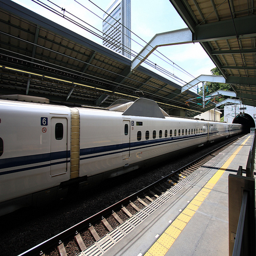
A train with many carts pulling through a station.
A train passing through a station, during the day.
A train is driving down the tracks into the tunnel.
Commuter train siting at the train station in a city.
There is a train sitting in the station.